Meßstetten

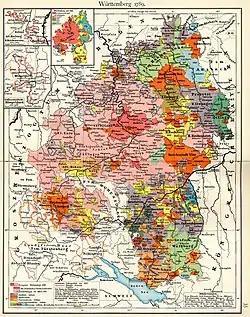
Württemberg and 15 Free Cities (in orange) and other territories during the mediatisations of 1803 and 1806.

Smuggling across the border (Württemberg, Baden, Province of Hohenzollern) in Meßstetten to, from Meßsteten- Heinstetten, Straßberg.